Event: Nepal Earthquake
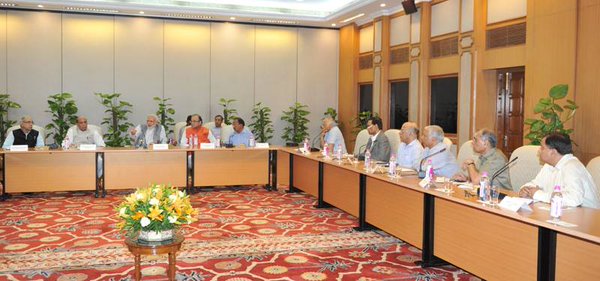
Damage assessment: no_damage